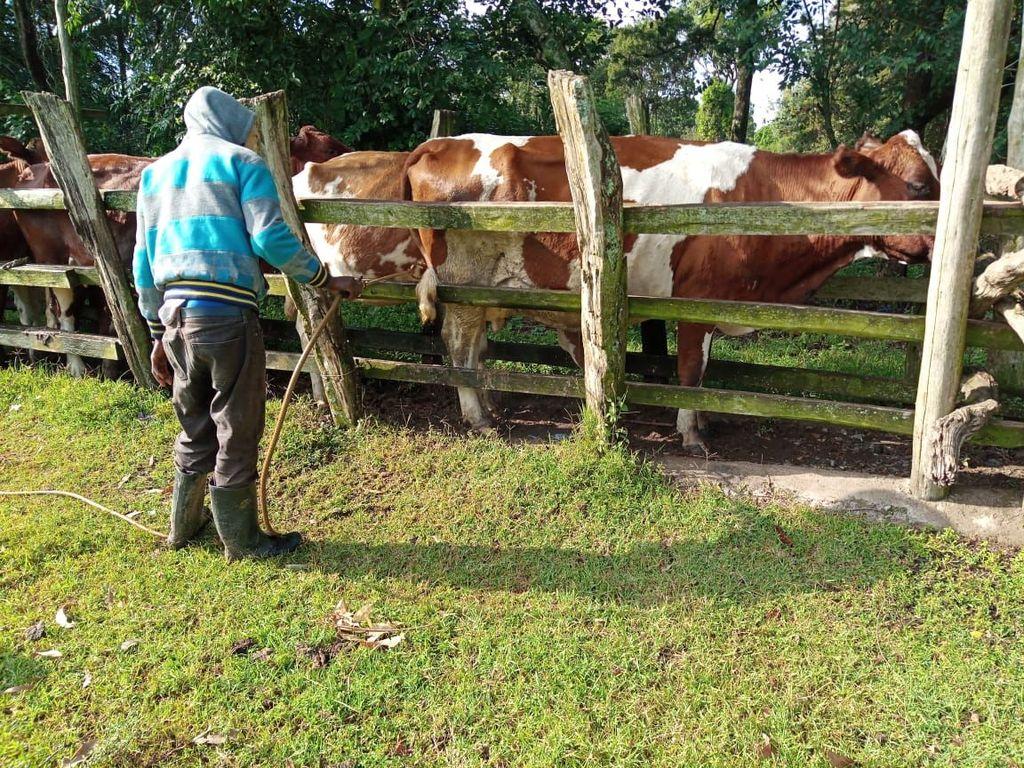
Mkulima anachunga ng'ombe kupitia mfumo wa malisho ya mabanda huku akiwa ameshika fimbo.
Mazingira yanayo zungukwa ni ya kijani kibichi na yanavutia mno.
Kuna miti na nyasi kila upande,na ng'ombe wenyewe ni wa madoa ya kahawia na meupe wanao pitia ndani ya mabanda hayo.